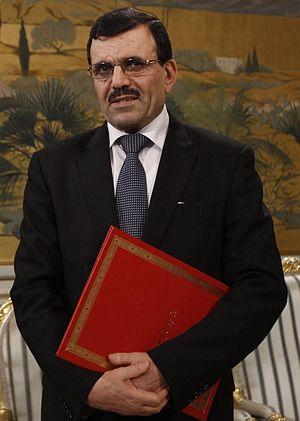
Ali Larayedh ou Ali Laaridh, né le 15 août 1955 à Médenine, est un homme d'État tunisien.
Les élections législatives tunisiennes de 2014 ont lieu le 26 octobre 2014 sur le territoire national et du 24 au 26 octobre à l'étranger afin d'élire l'Assemblée des représentants du peuple pour un mandat de cinq ans.
La transition démocratique en Tunisie est une période historique de l'histoire de la Tunisie contemporaine qui se déroule après la révolution consécutive à la fuite du président Zine el-Abidine Ben Ali, le 14 janvier 2011. Elle débute le 15 janvier 2011, date de l'investiture du président par intérim Fouad Mebazaa.